Shell Building (San Francisco)

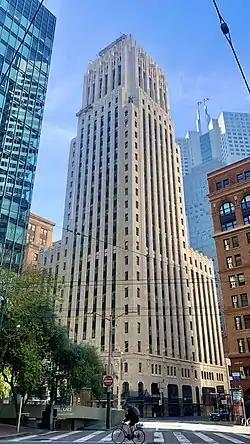
View of the building in 2021

The Shell Building is an office tower in the Financial District of San Francisco, California. The 28-story, , building is located at 100 Bush Street, at Battery Street. It was designed by George W. Kelham and built in 1929, in the architectural style of Gothic Moderne, Moderne and Art Deco.